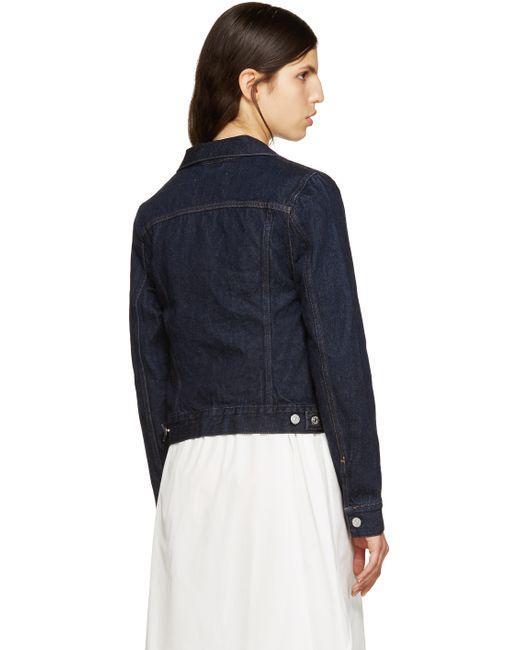
Blaue Jeansjacke für Damen